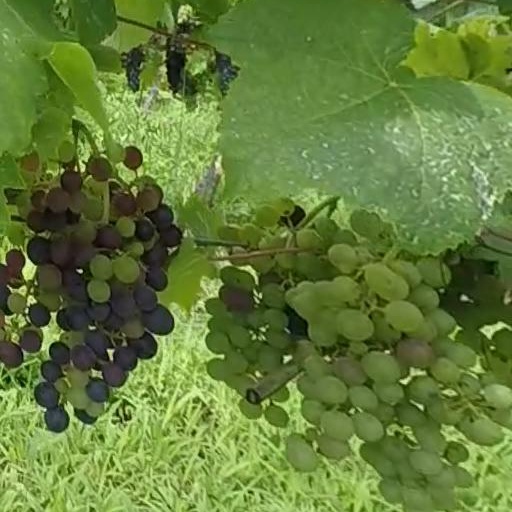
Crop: grape